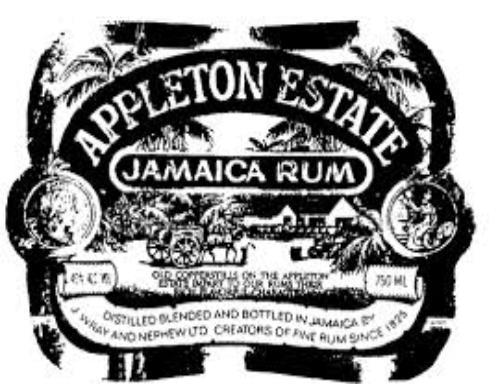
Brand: Appleton Estate
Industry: Food